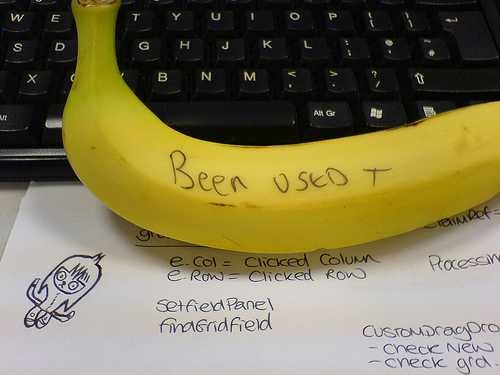
Label: Banana